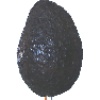
Label: Avocado ripe 1